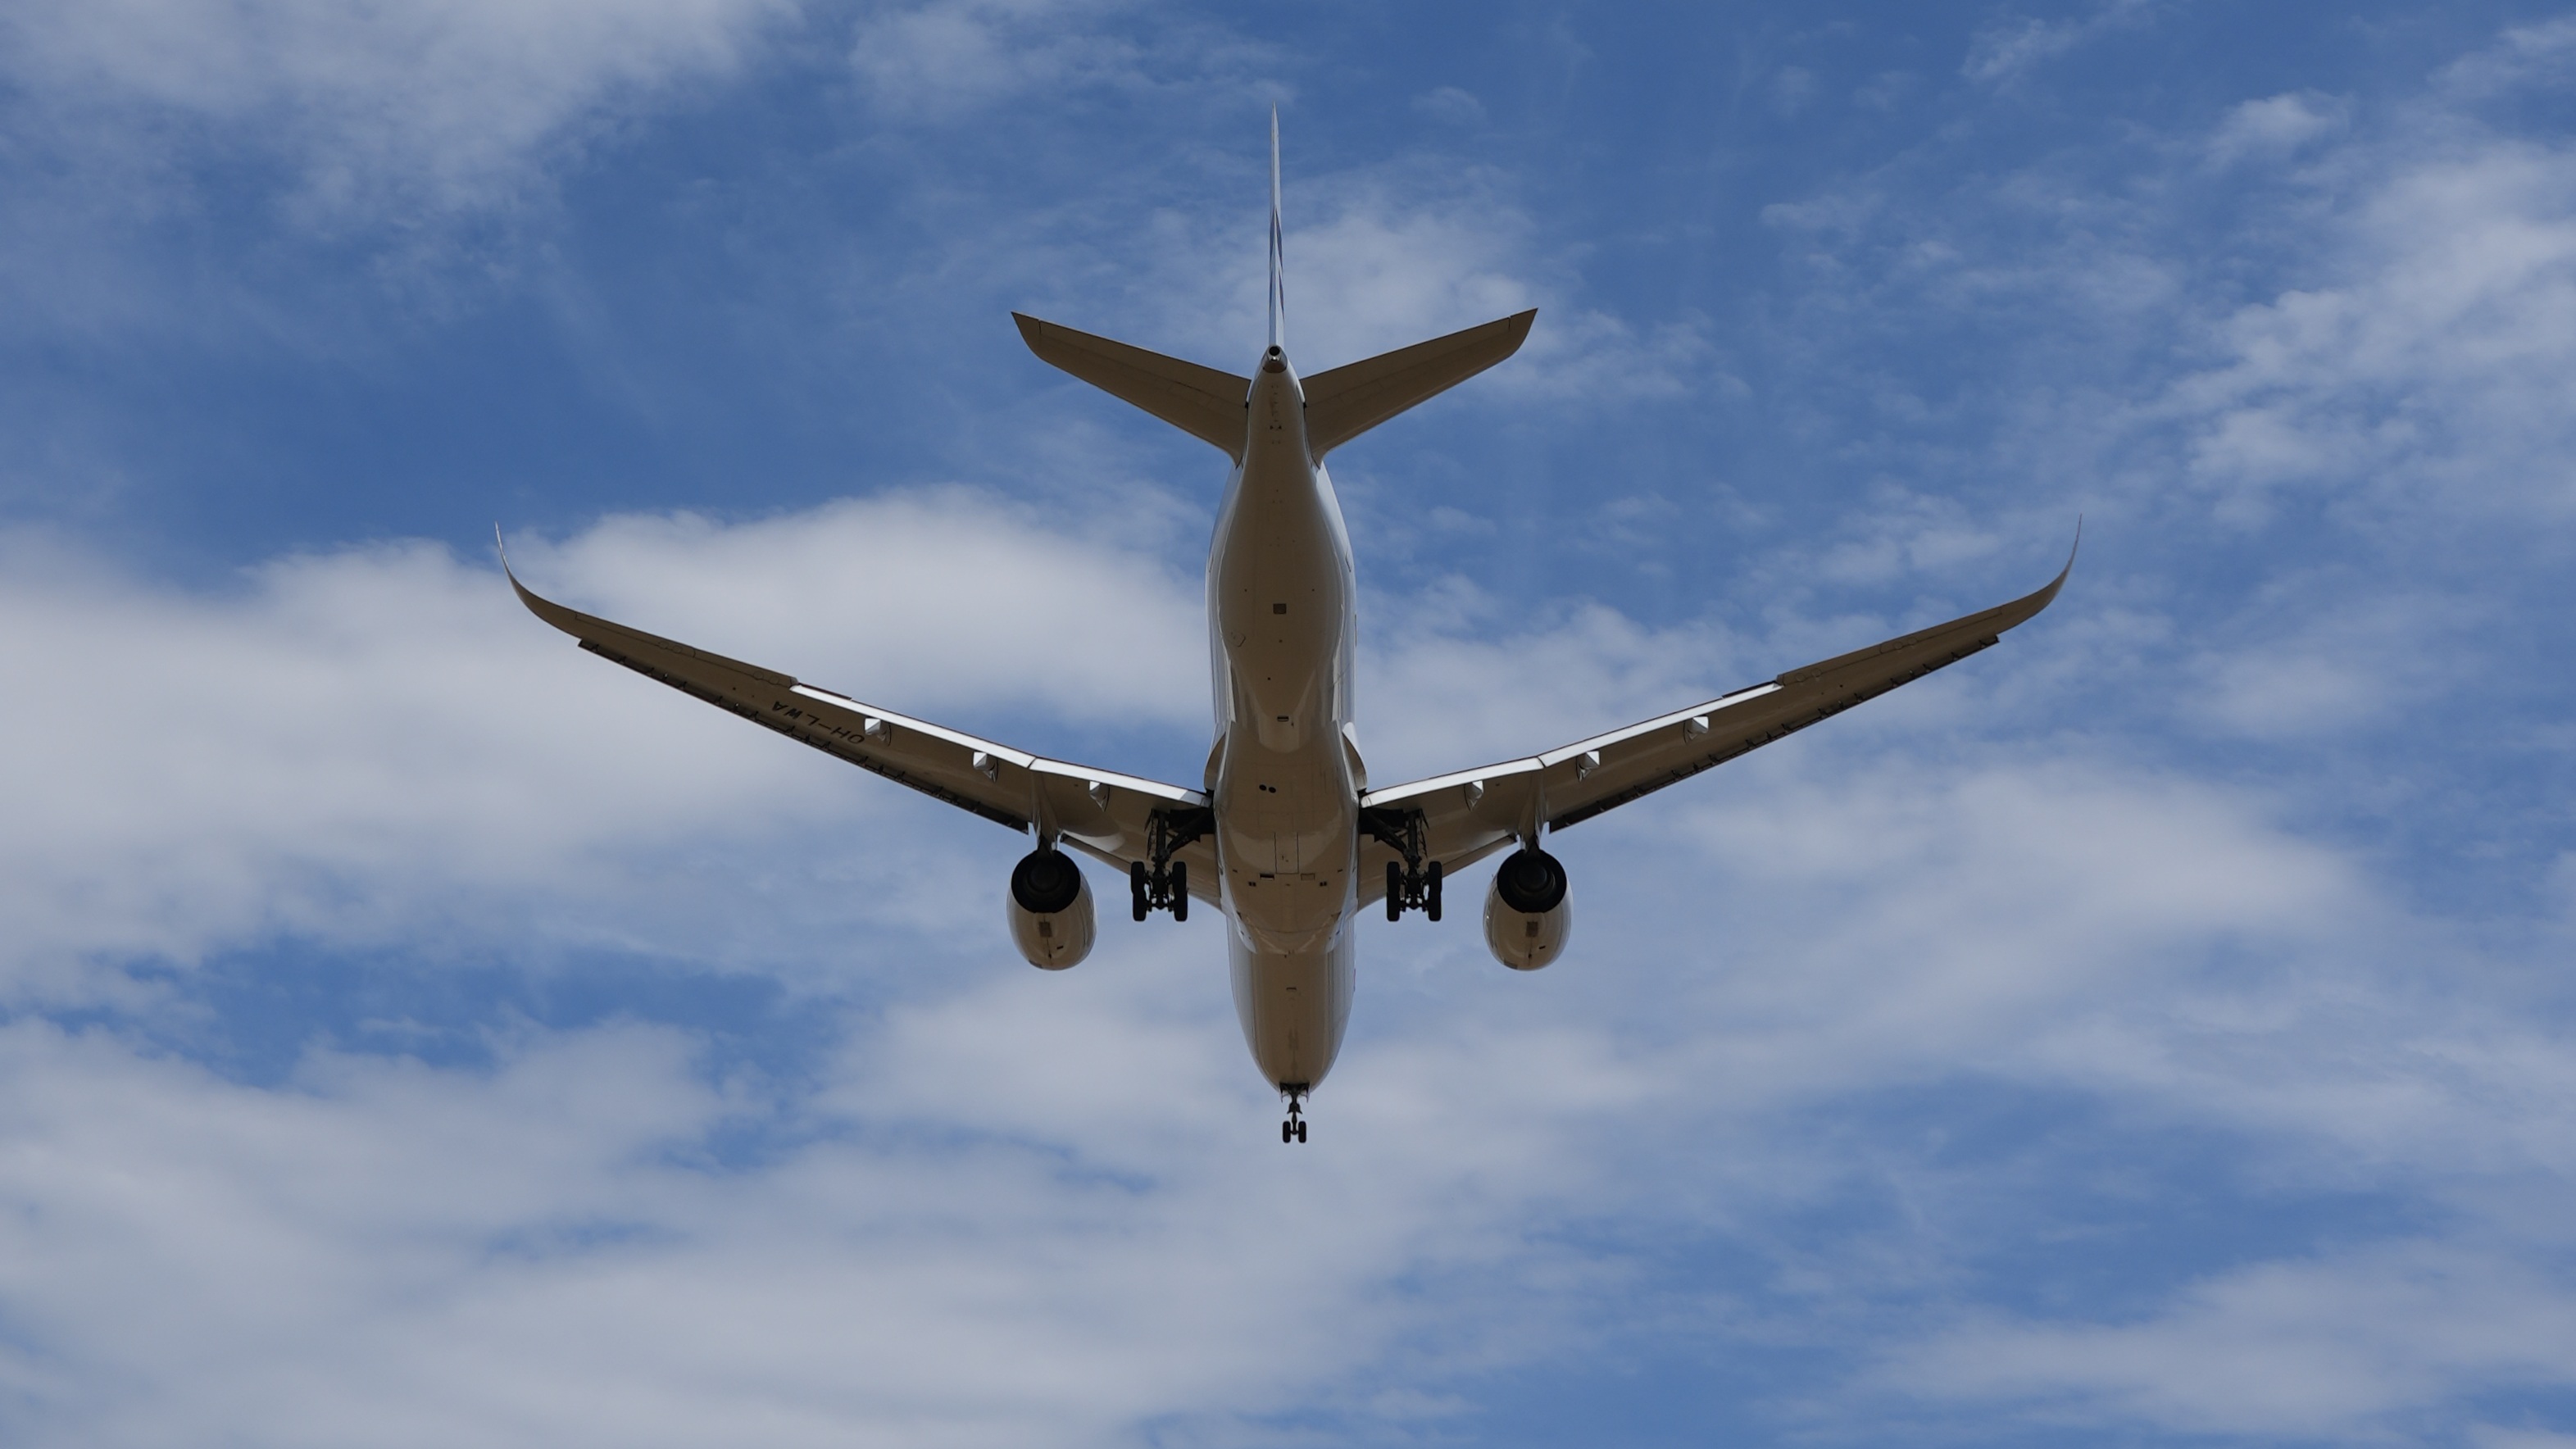
plane, cloud, sky, aircraft, vehicle, airplane, tire, jet engine, aerospace manufacturer, flap, aircraft engine, aviation, air travel, airliner, Twinjet, turbine, travel, wing, jet aircraft, service, airline, narrow body aircraft, aerospace engineering, wide body aircraft, flight, takeoff, metal, event, cumulus, monoplane, boeing, landing, airbus